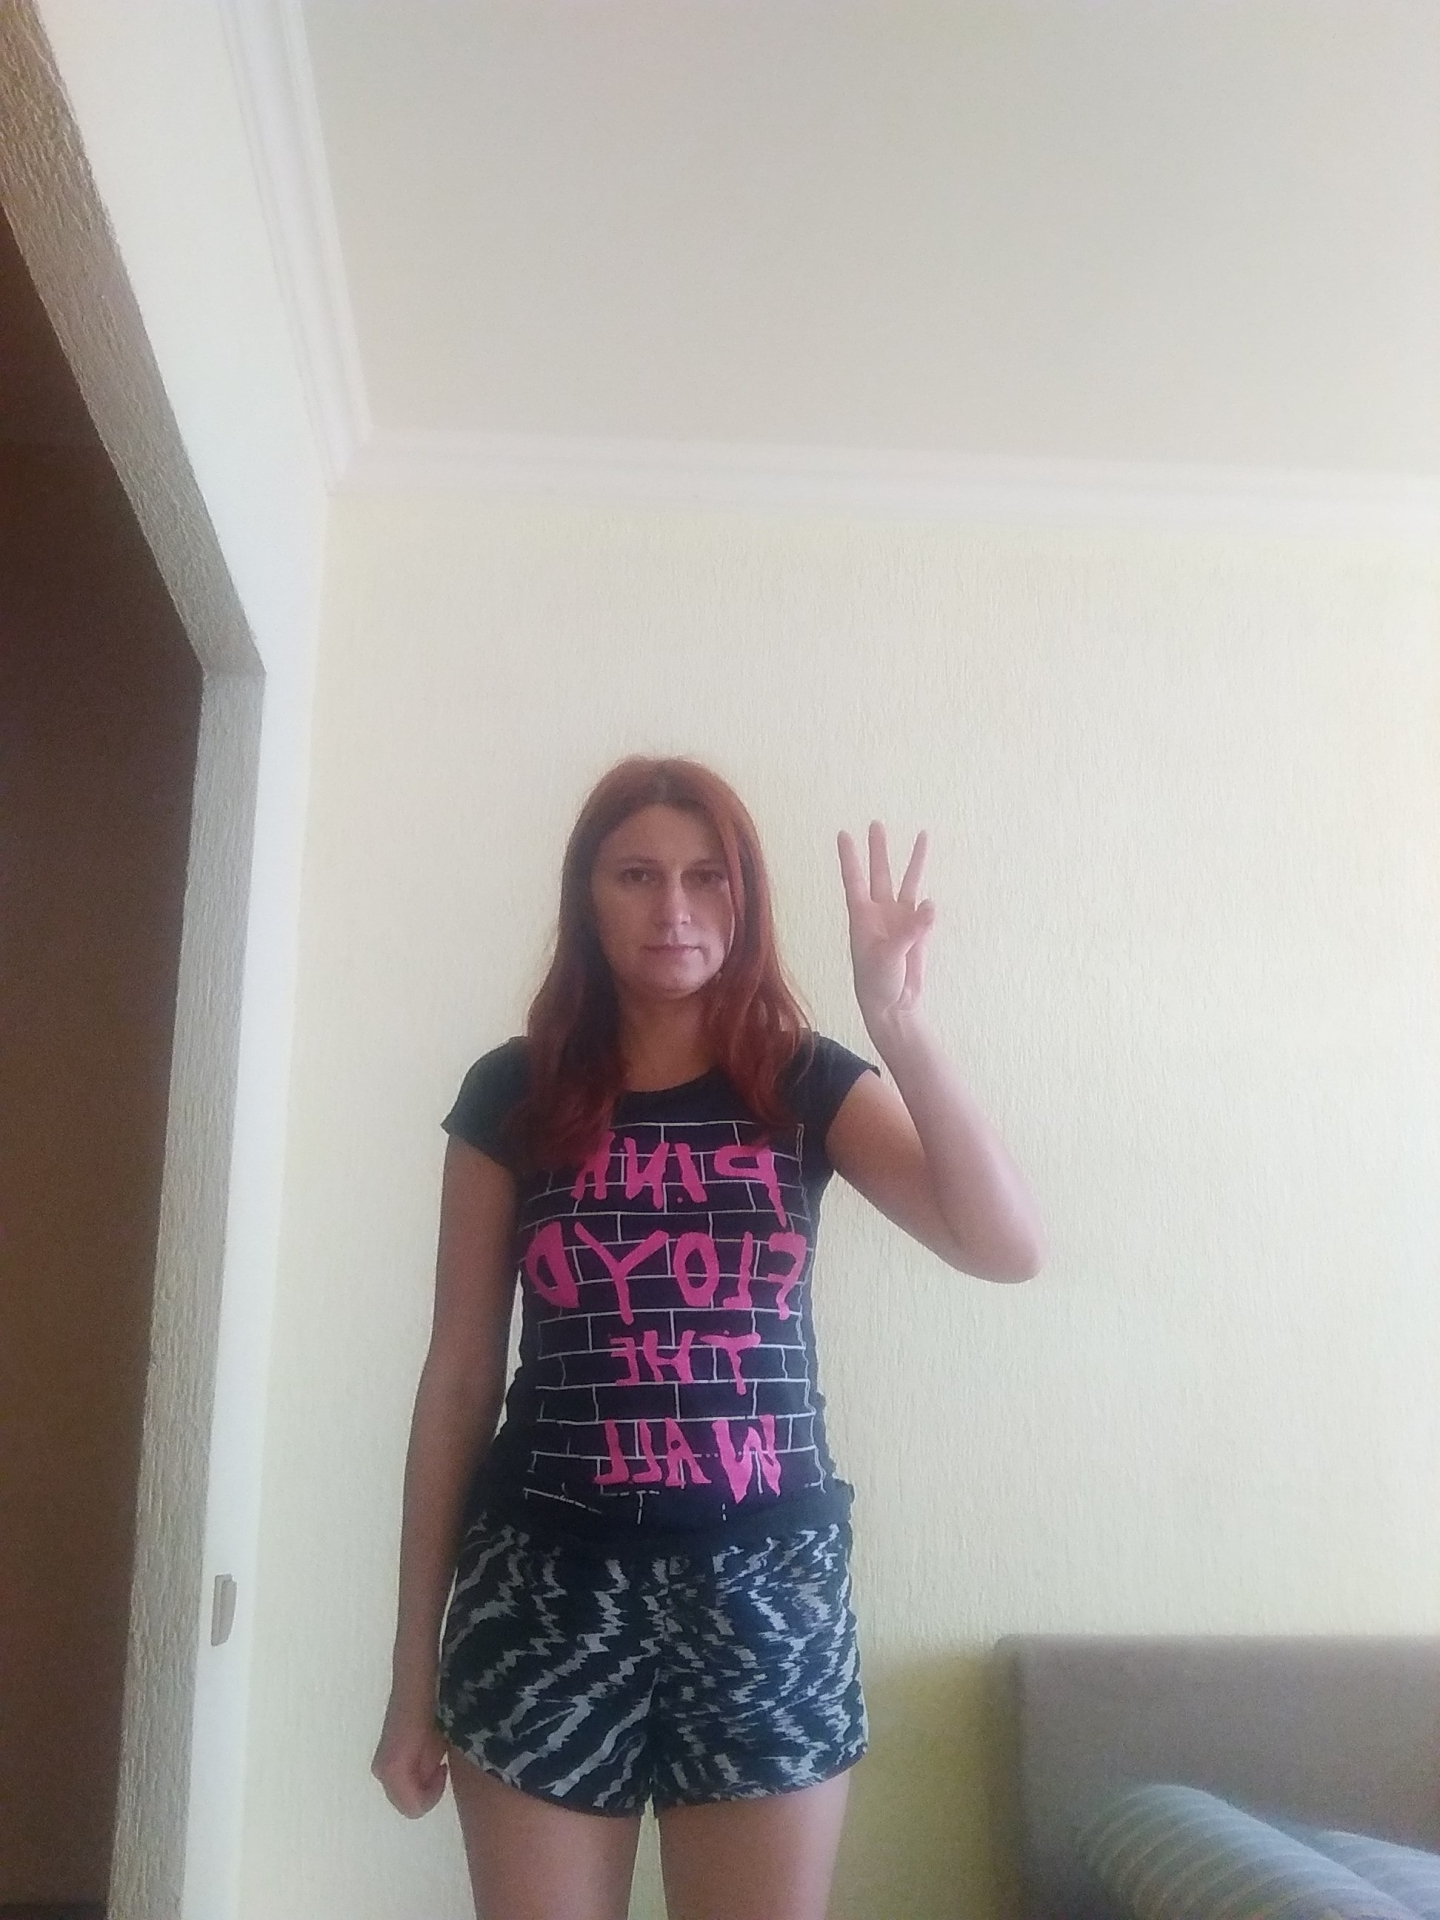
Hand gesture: three